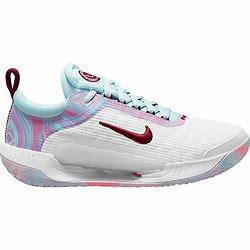
Brand: Nike
Model: Court Zoom NXT